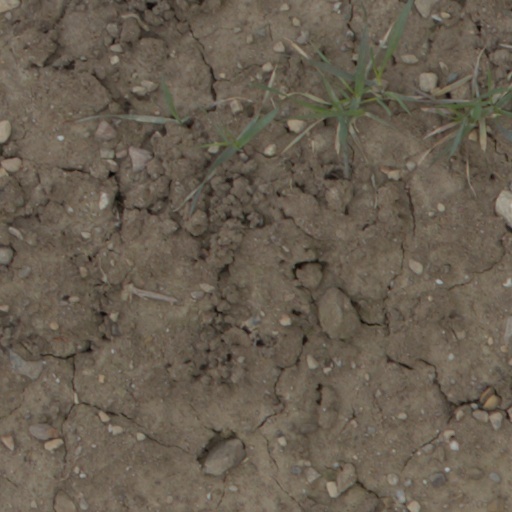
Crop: wheat